Former Mountain line

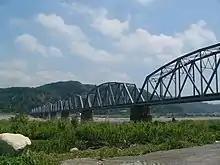
Da'an River Bridge

The Former Mountain line is a railway branch line in Taiwan operated by the Taiwan Railways Administration. The name literally means "old Mountain line" (another name for the Taichung line) and can refer to any section of the Taichung line that ceased operations when it was replaced by a newer rail. However, the term is most widely used to refer to the segment between Sanyi and Houli stations.